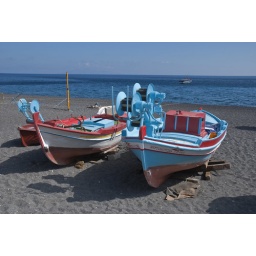
Two fishing boats in Perissa beach